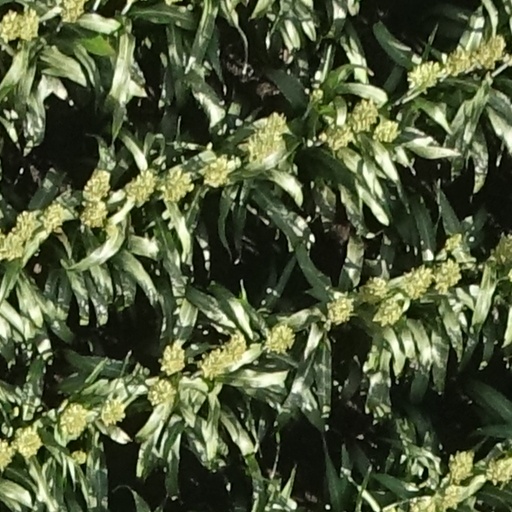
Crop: sorghum